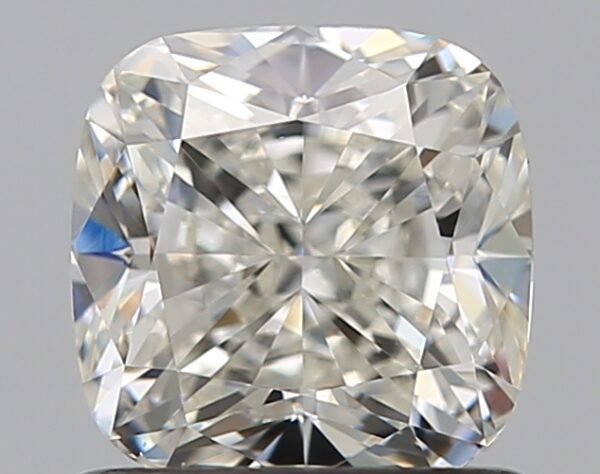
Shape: cushion
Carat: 1
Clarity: VVS2
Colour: I
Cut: EX
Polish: EX
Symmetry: EX
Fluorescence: N
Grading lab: GIA
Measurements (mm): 5.5 x 5.49 x 3.82